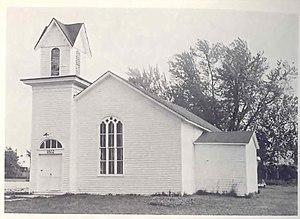
Millard est un village du comté d'Adair, dans le Missouri, aux États-Unis. Situé au sud du comté, il est fondé en 1872 et incorporée en 1976.